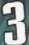
Number: 3